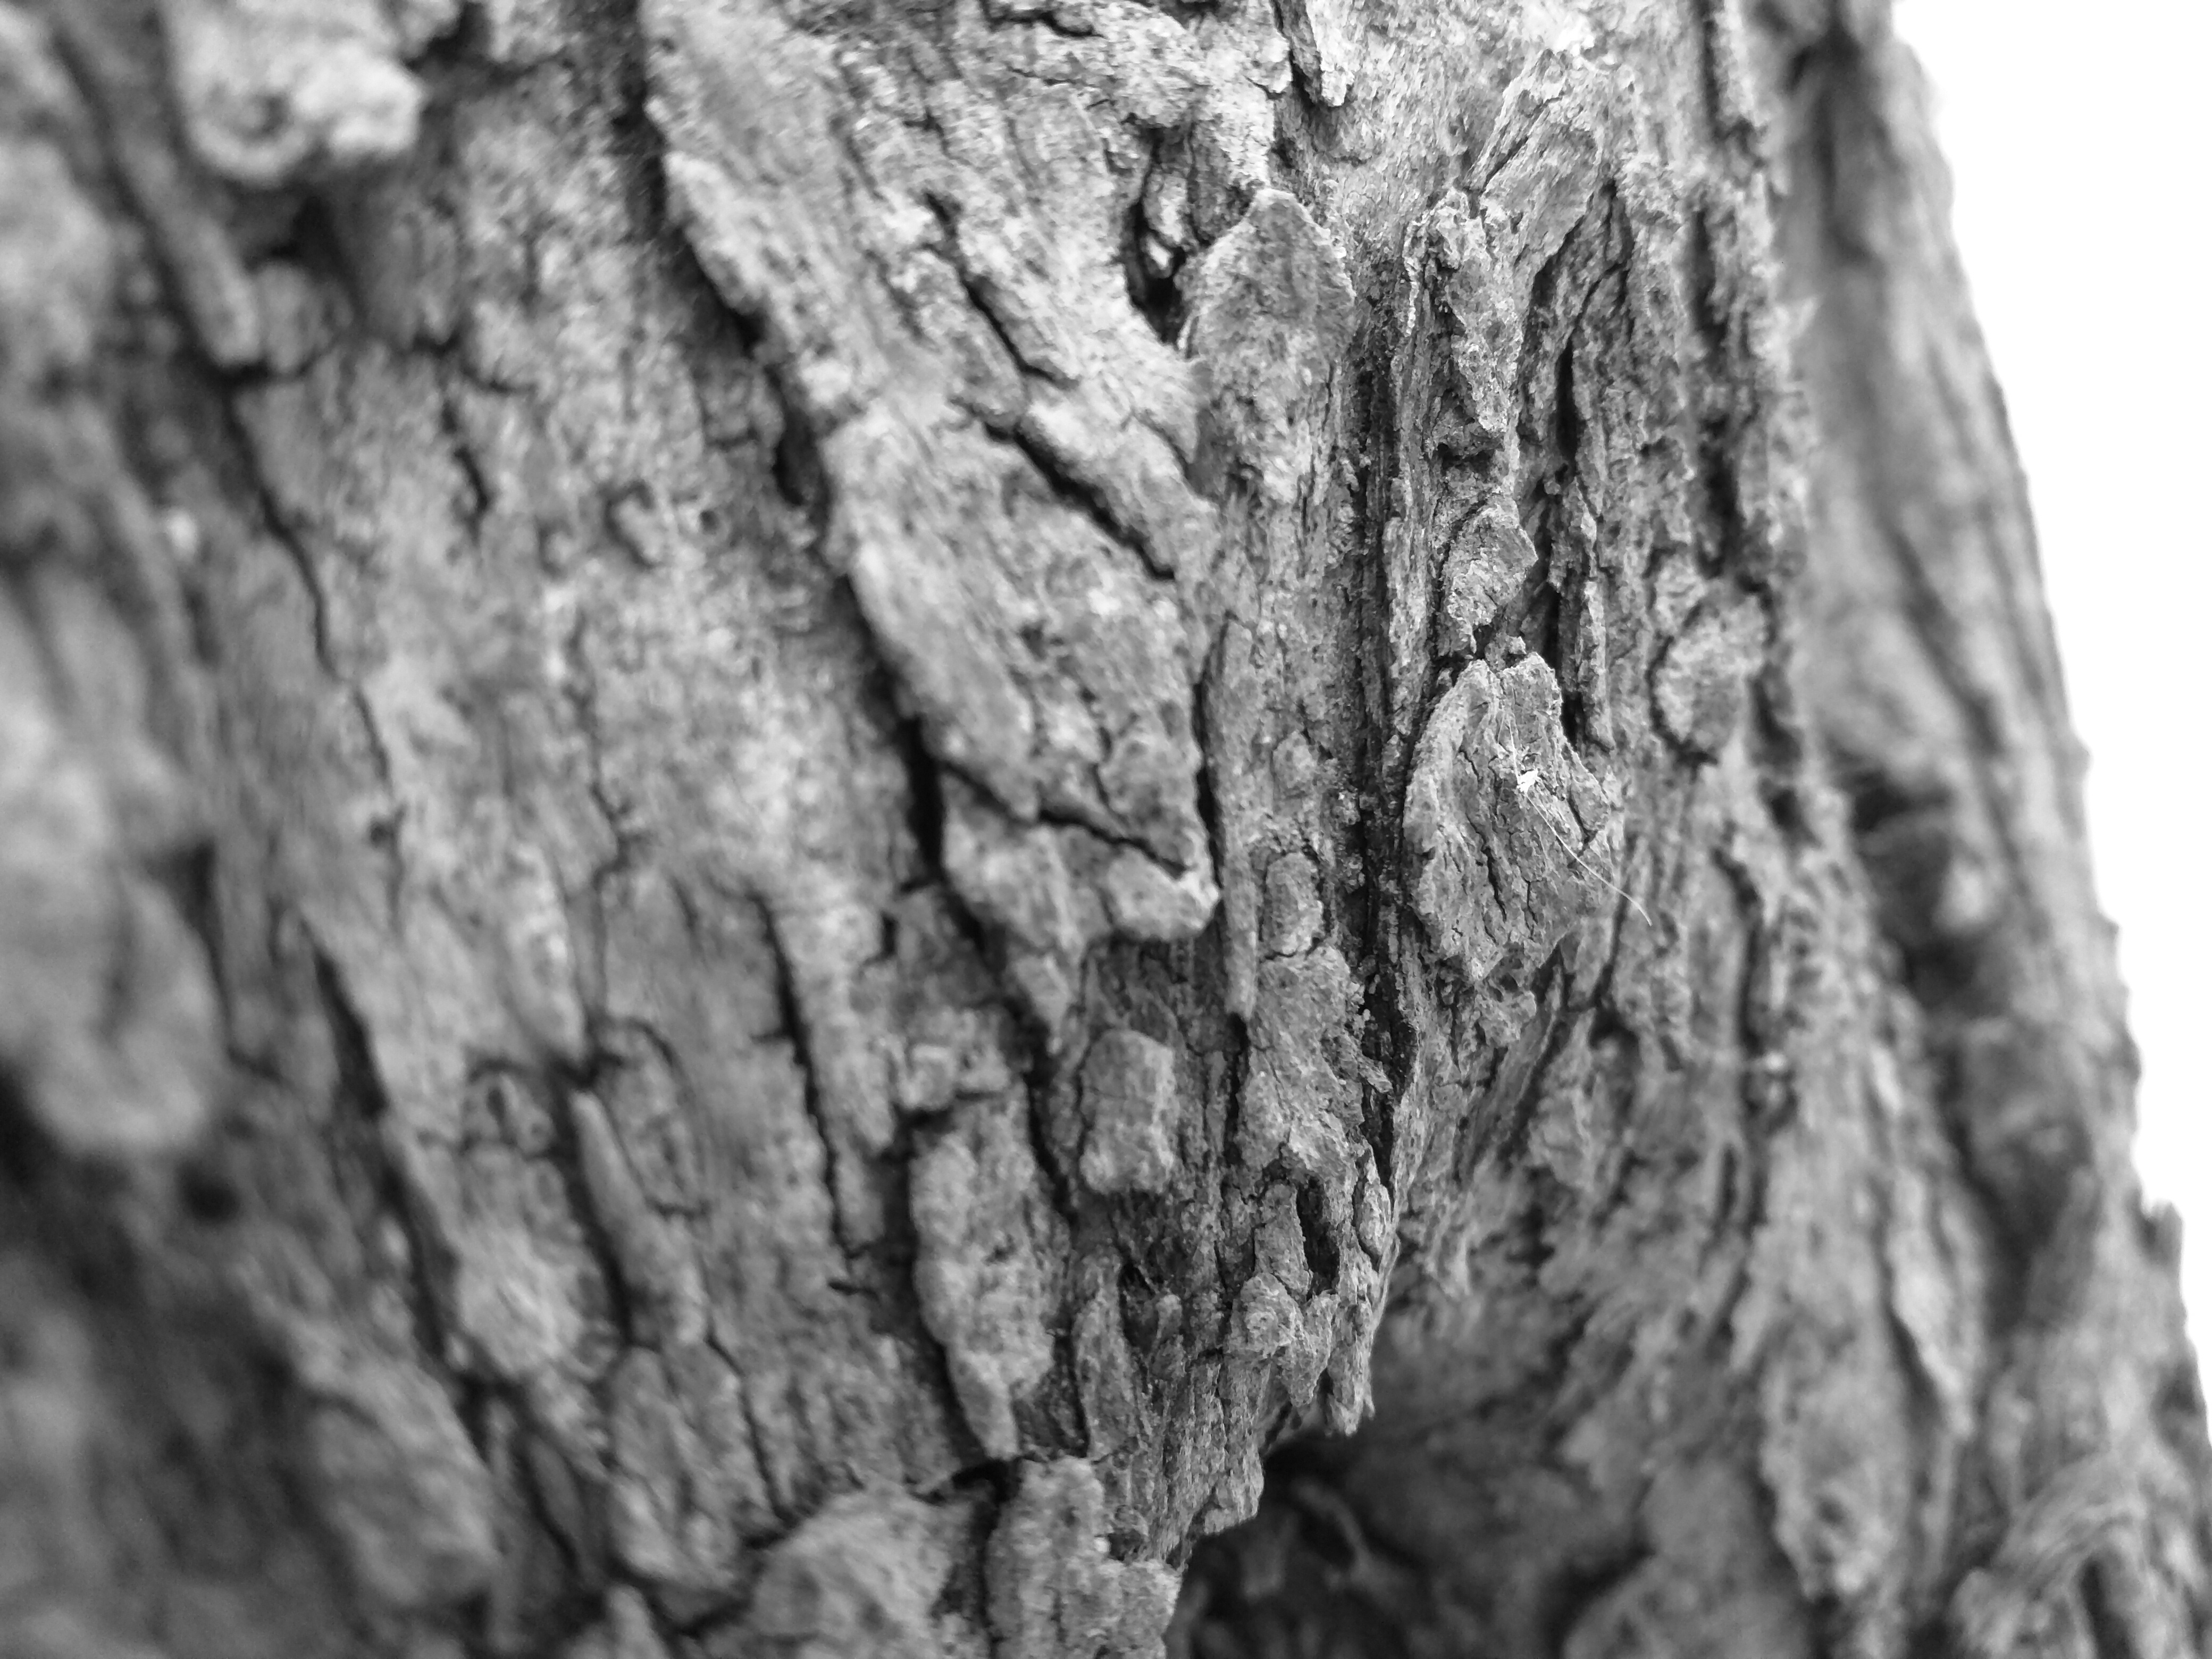
tree, rock, branch, black and white, plant, wood, texture, leaf, trunk, soil, monochrome, close up, geology, monochrome photography, plant stem, woody plant, land plant